K-On!

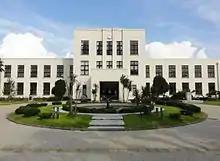
Fans of the anime visit the former elementary school in Toyosato, Shiga, which is used as a model for the high school in the anime.

The first manga volume of "K-On!" was the 30th highest-selling manga volume in Japan for the week of April 27 and May 3, 2009, having sold over 26,500 volumes that week. The following week, the first and second manga volumes were the 19th and 20th highest-selling manga volumes in Japan, having sold 23,200 and 22,500 volumes each the week of May 4 and May 10, 2009. By May 2009, the first two manga volumes each sold about 136,000 copies each. The third volume sold over 120,000 copies the week of December 14–20, 2009, and became the 46th top-selling manga in the first half of 2010 in Japan (ending May 23), selling over 328,000 copies.